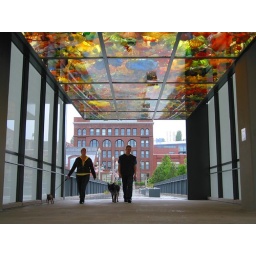
Got lucky getting this shot of a couple walking their dogs under Chihuly's Seaform Pavilion.